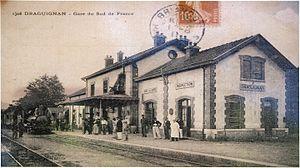
Draguignan ancienne gare des chemins de fer de Provence début XXe siècle (avant 1914)
Les anciennes gares ferroviaires de Draguignan sont un ensemble de bâtiments voisins, situés au centre de Draguignan. Ces deux gares étaient autrefois desservies par deux lignes ferroviaires distinctes, la ligne des Arcs à Draguignan pour l'une, dont elle était le terminus, la ligne Central-Var pour l'autre, sans interconnexion en raison des différences d'écartement. Seule l'une d'elles conserve actuellement une fonction de transport, puisqu'elle est devenue une gare routière, et qu'elle héberge un bureau de vente de titres de transport de la SNCF. On peut y prendre un autocar desservant la gare ferroviaire la plus proche, celle des Arcs - Draguignan.
La ligne Central-Var est une ancienne ligne de chemin de fer à voie métrique française reliant Nice à Meyrargues par Grasse et Draguignan. C'était une des trois lignes du réseau « Sud-France », repris en 1925 par la société des Chemins de fer de Provence. Fermée au début de l’année 1950, elle subsiste dans la mémoire locale sous le surnom de Train des Pignes, et de nombreux vestiges tout au long de son tracé sont toujours visibles.